Non-U.S. operators of the M60 tank

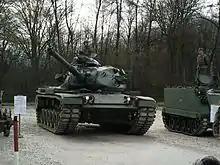
A Bosnian M60A3 TTS type tank

The Austrian government purchased 170 M60A1s in Europe during the early 1980s from redundant USAEUR inventories, replacing the M41s and M47s in its Panzergrenadier (Mechanized) Brigades. Under its Everlasting Neutrality policies Austria avoided becoming a member of either NATO or the Warsaw Pact during the Cold War. Its relations with NATO were limited to the Partnership for Peace Program. They have generally limited their military to the protection of Austria and participation in various United Nations missions. In 1995, they began the restructuring of its forces and phased out the M60A1 from Austrian service replacing them with Leopard 2A4s acquired from surplus Dutch stocks. They sold their remaining M60s to Egypt.